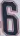
Number: 6